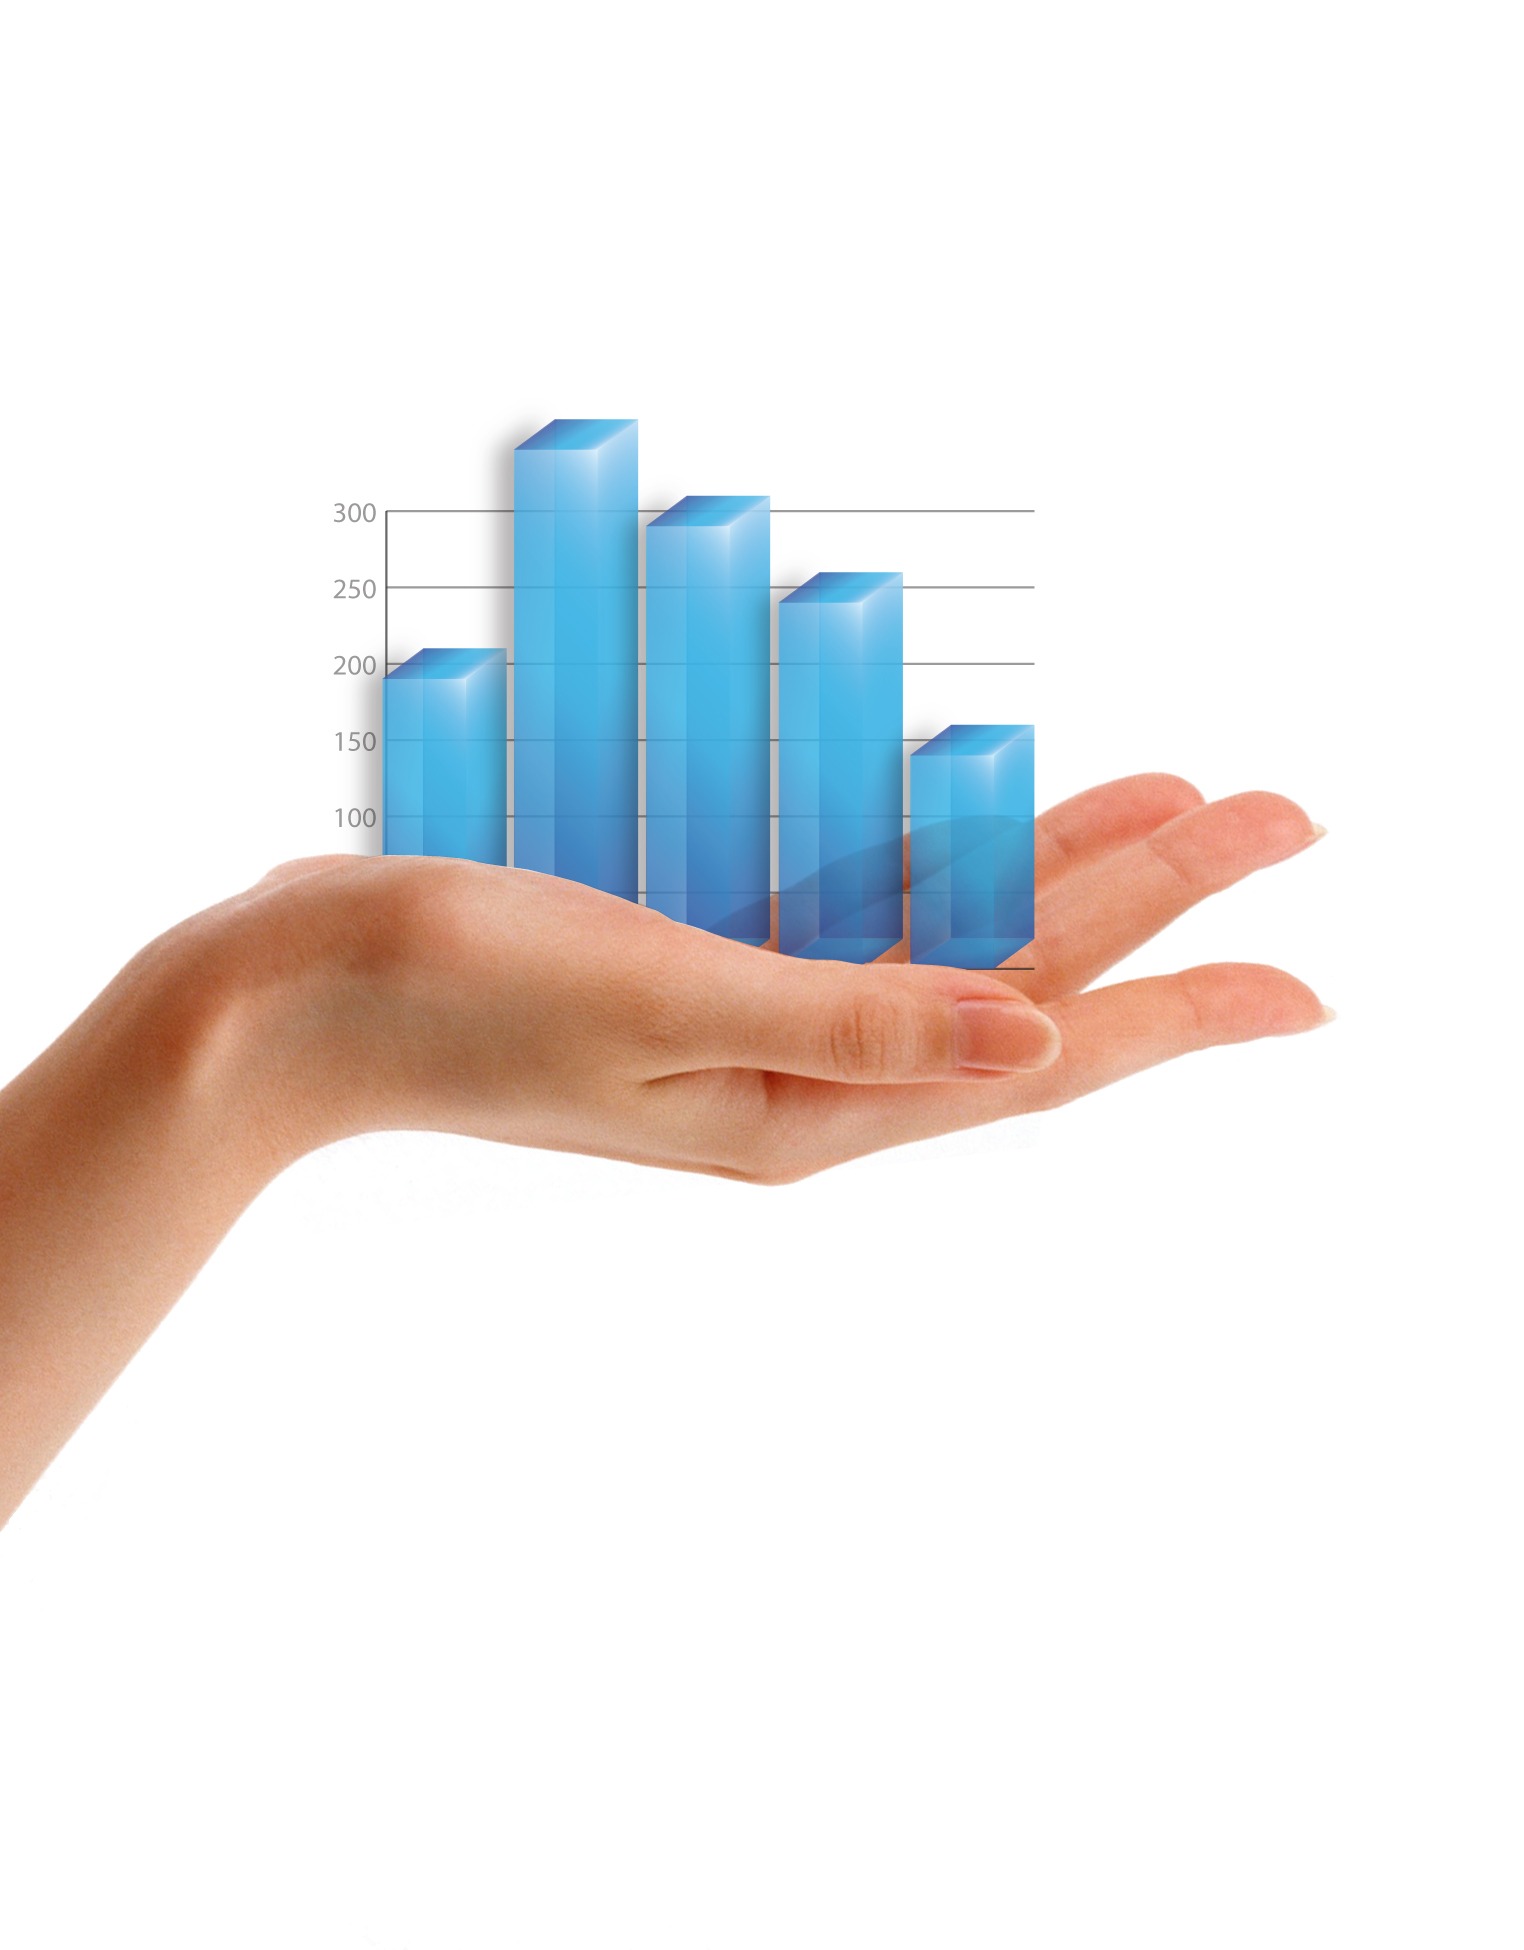
hand, isolated, finger, business, arm, chart, research, graph, diagram, information, data, personalized service